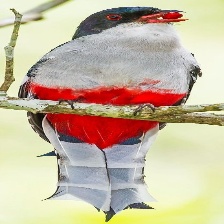
Species: CUBAN TROGON
Scientific name: PRIOTELUS TEMNURUS